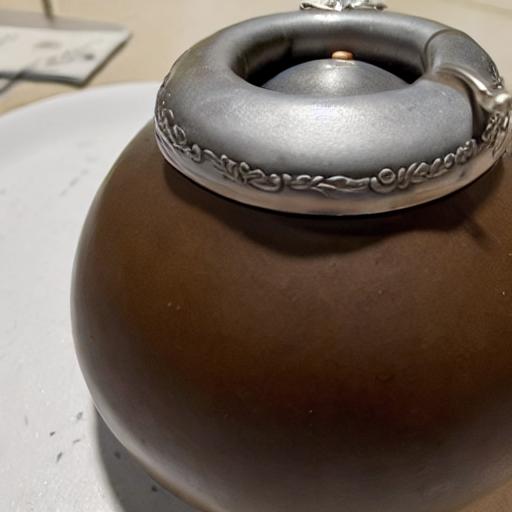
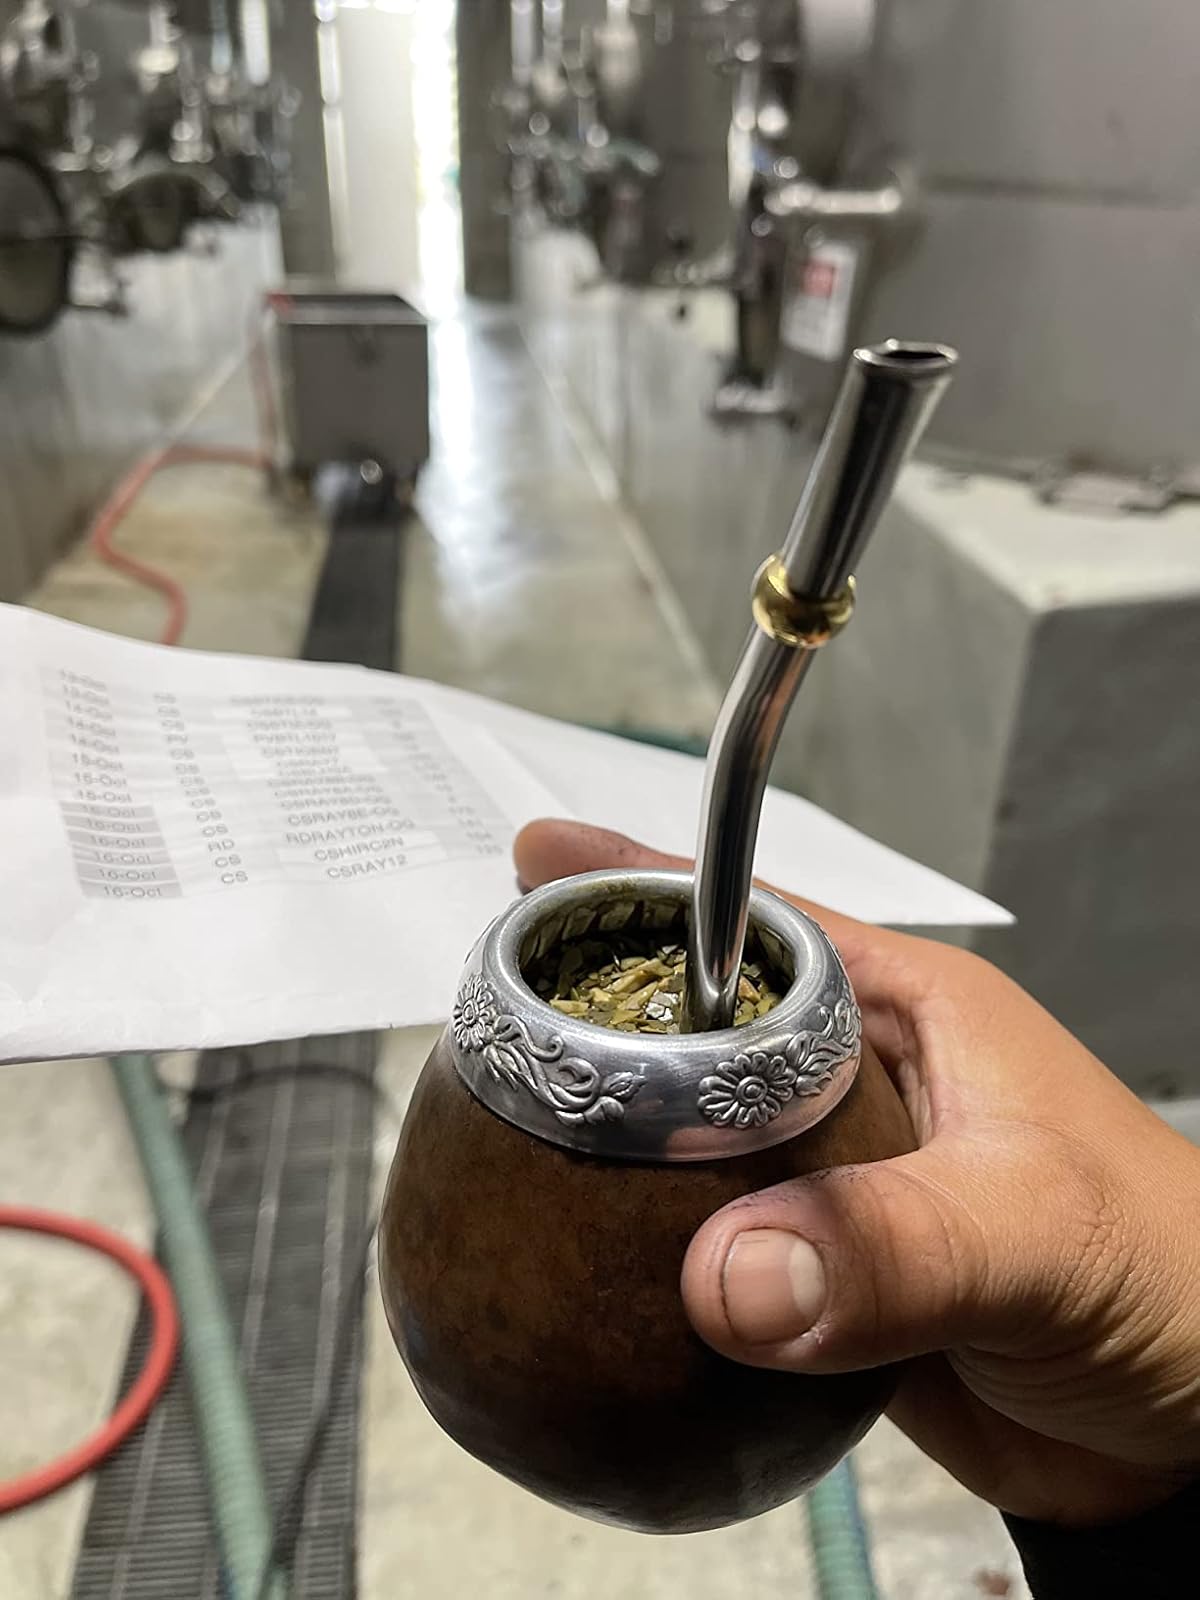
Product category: items_tea
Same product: no